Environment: real
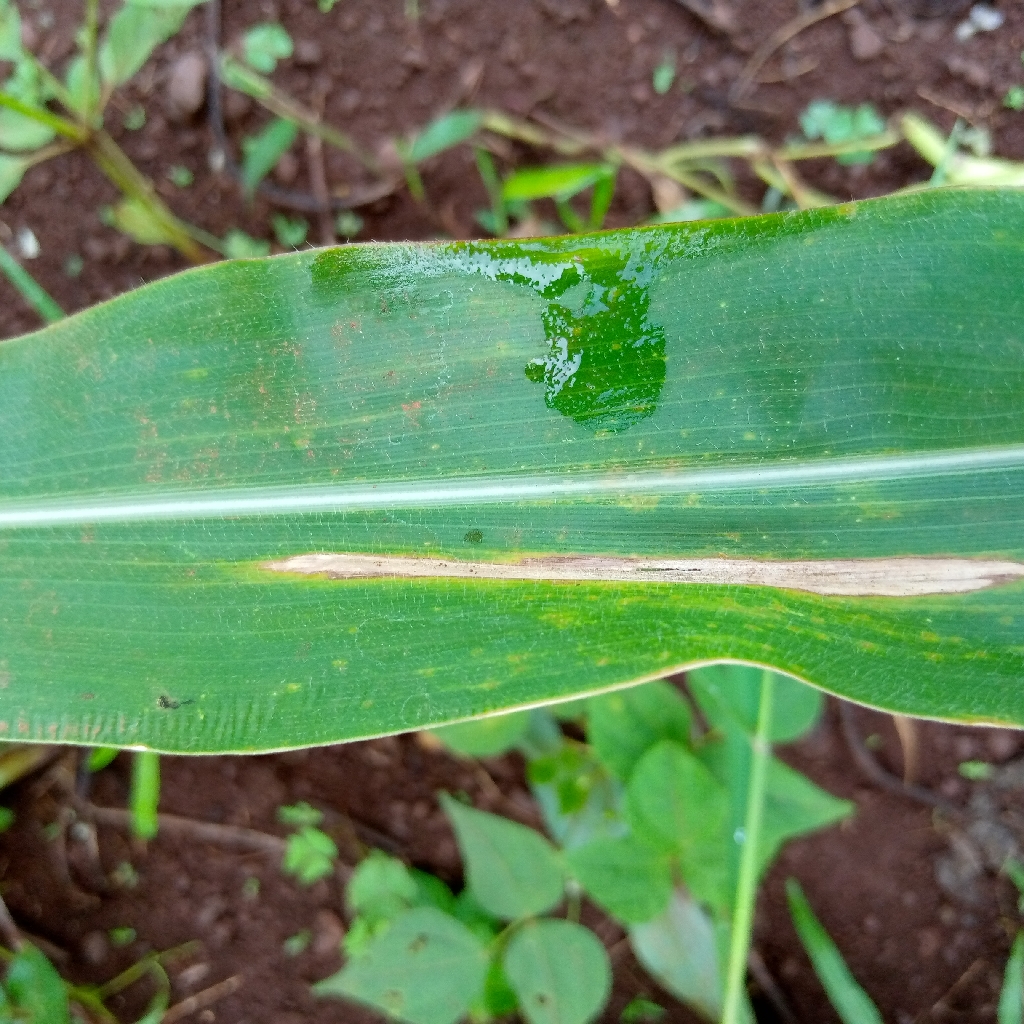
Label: northern_corn_leaf_blight